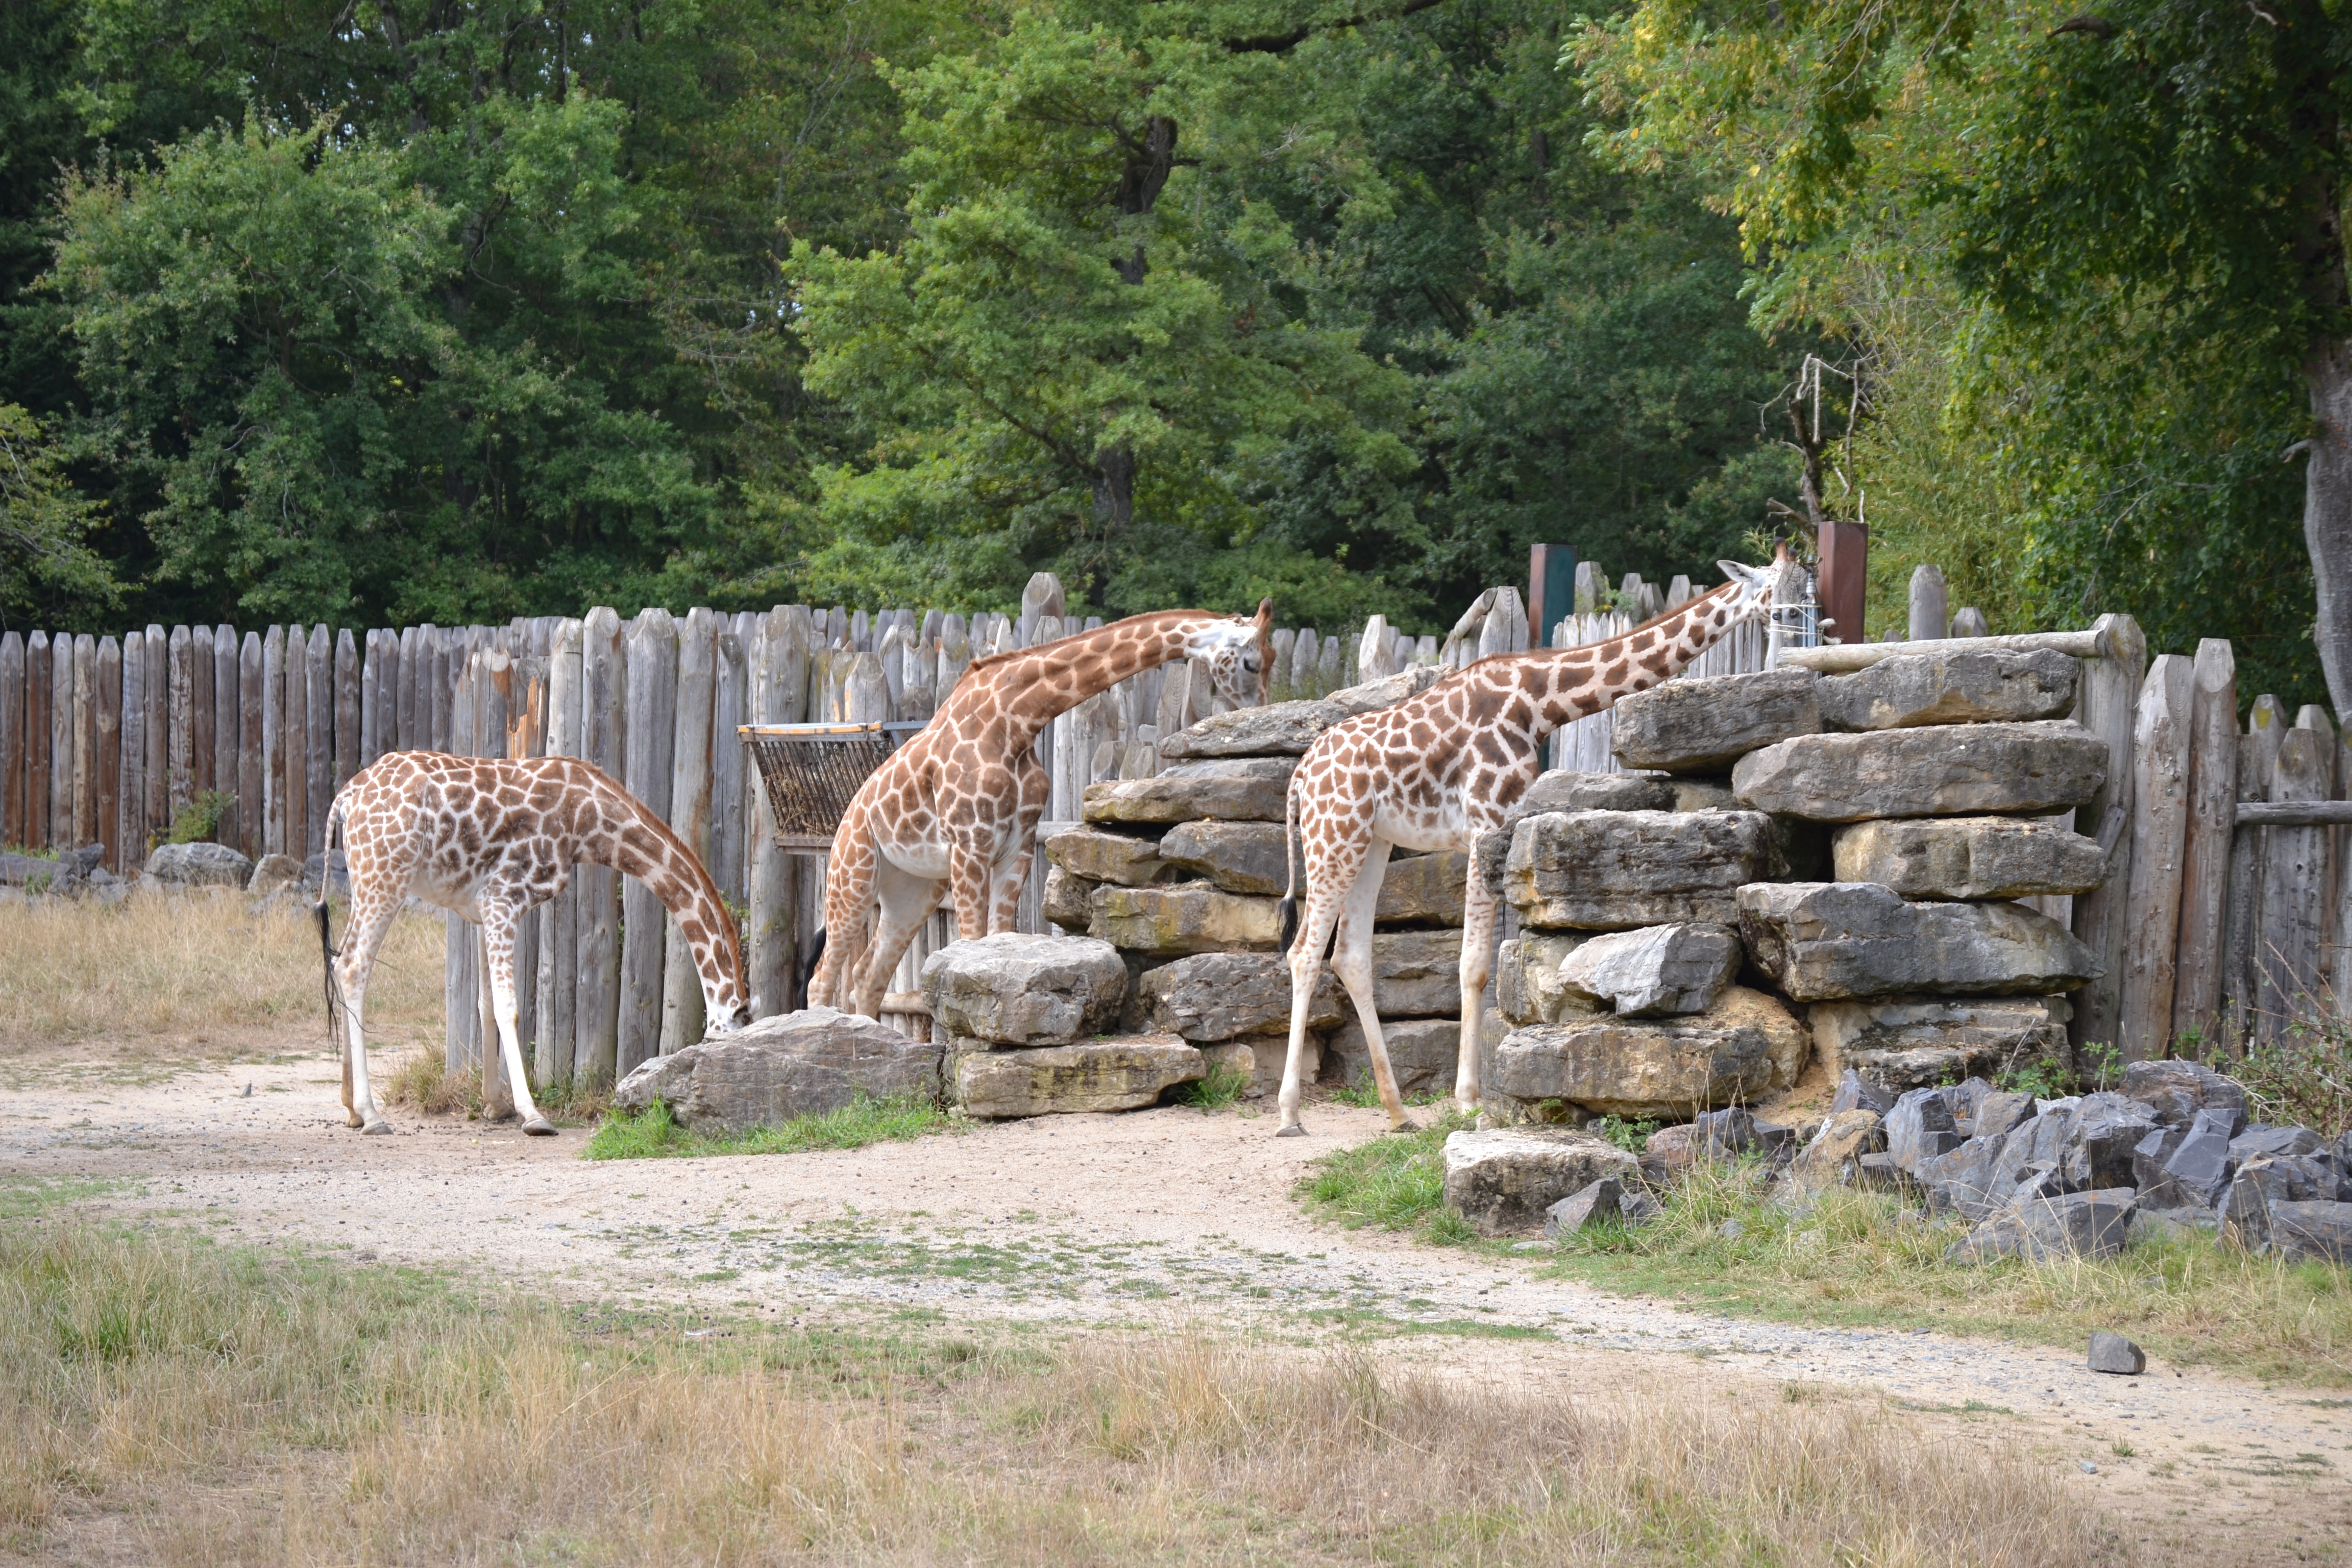
recreation, wildlife, zoo, africa, fauna, giraffe, vacancy, outdoor recreation